The News (musical)

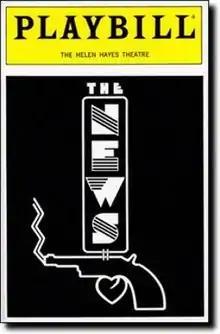
"Playbill" cover from original Broadway run

The News is a rock musical with music and lyrics by Paul Schierhorn. It tells the story of the editor of a lurid tabloid newspaper and a serial killer whose actions the paper reports on.